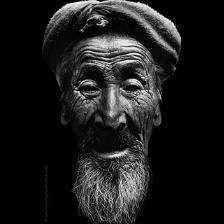
Label: Human